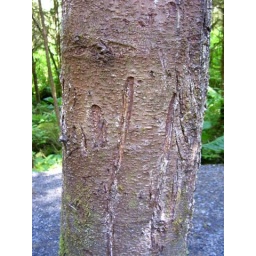
These claw marks were made by a mama bear on a tree in the rainforest in Ketchikan, Alaska